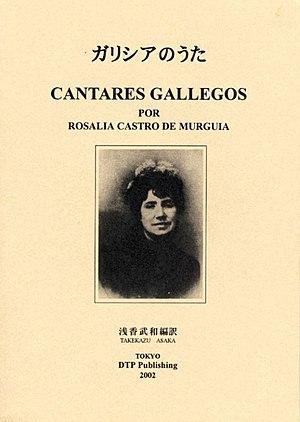
Takekazu Asaka, né à Tokyo en 1952, est un linguiste et professeur japonais de philologie romane à l'Université de Tsudajuku, Tokyo. Il traduit en japonais les œuvres des écrivains galiciens comme Rosalía de Castro, Ramón Cabanillas et Uxío Novoneyra, et a publié la première grammaire du galicien en japonais. Il se définit lui-même comme « ambassadeur de la culture galicienne au Japon.»